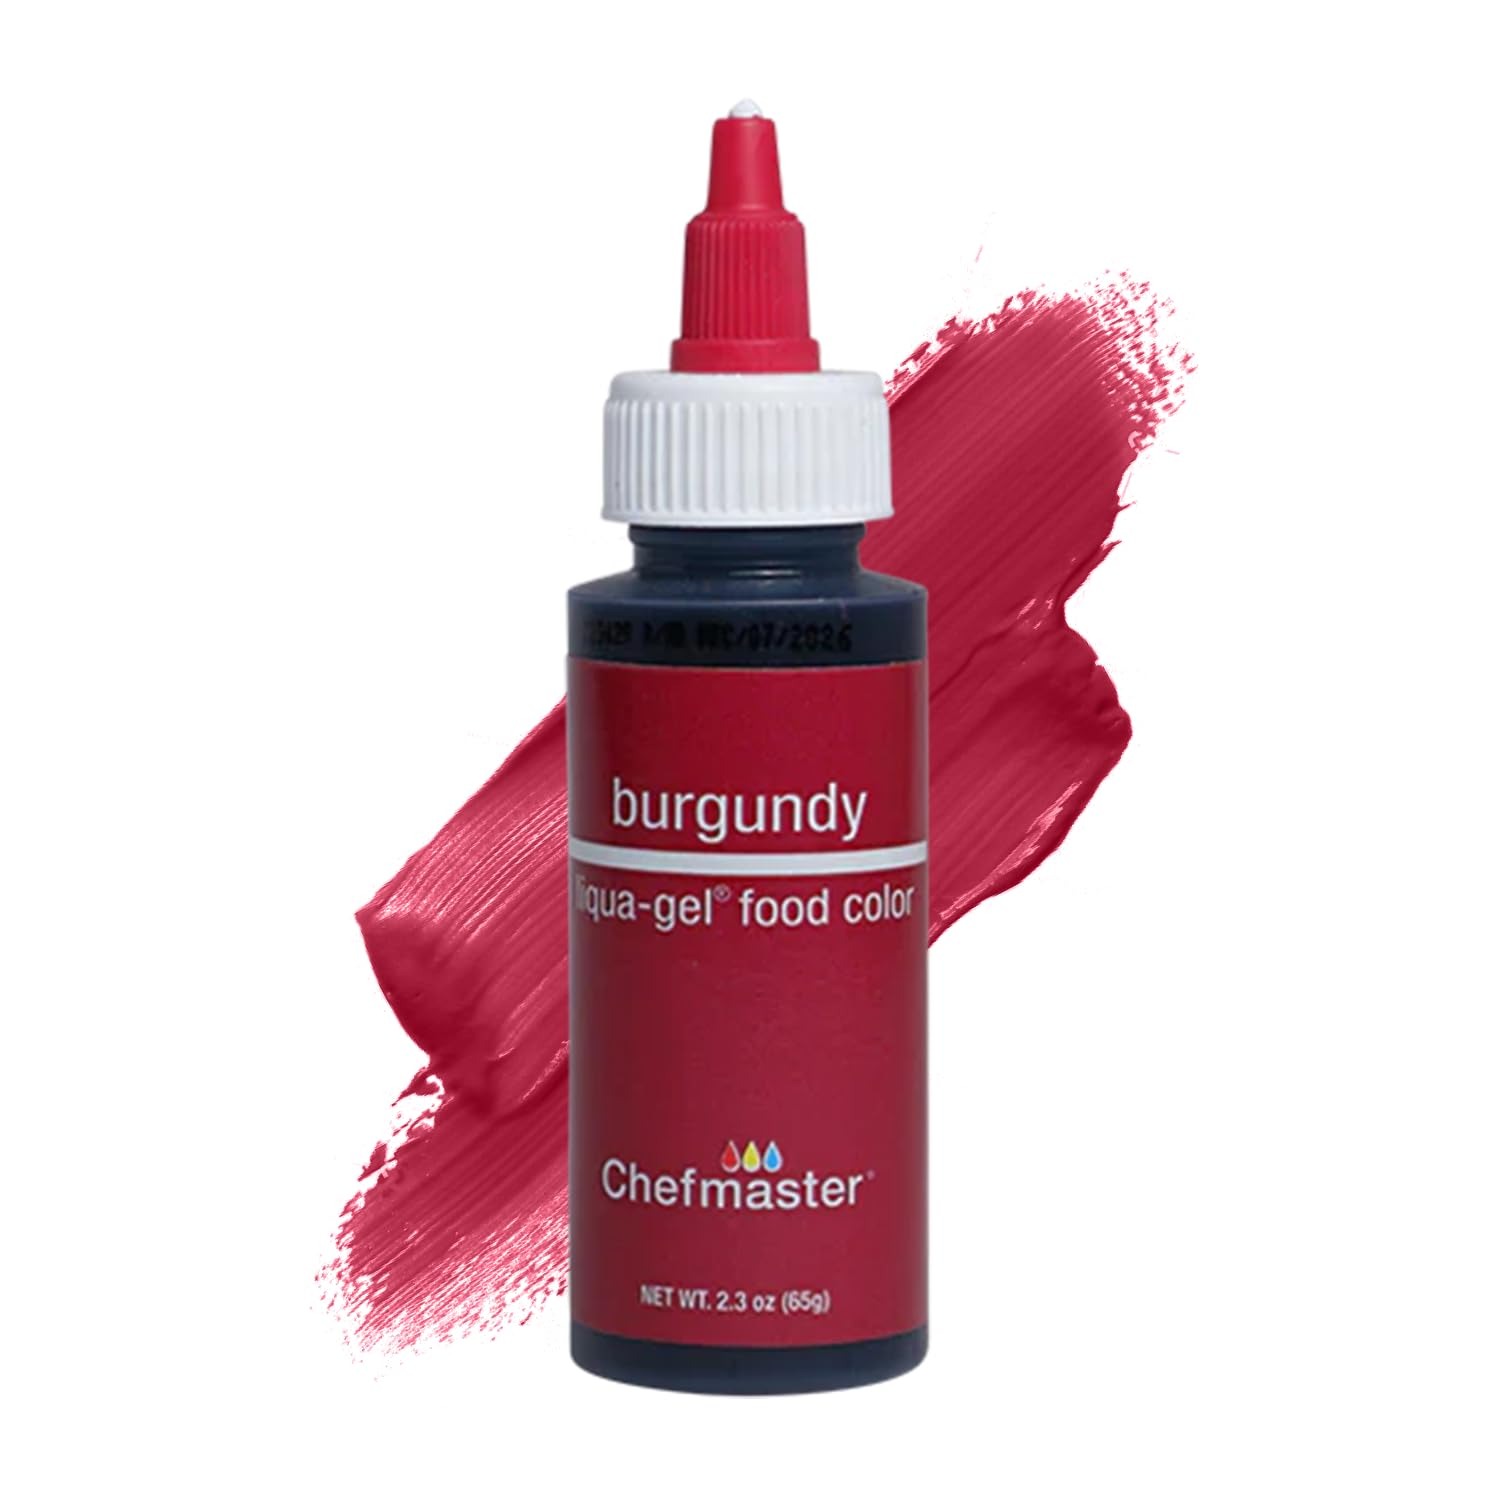
Item Name: Chefmaster Burgundy Liqua-Gel® Food Coloring | Vibrant Color | Professional-Grade Dye for Icing, Frosting, Fondant | Baking & Decorating | Fade-Resistant | Easy-to-Use | Made in USA | 2.3 oz
Bullet Point 1: Eye-Catching Color Premium blends add vivid, rich, fade-resistant, true-to-shade colors that are made specially for your baking and cake decorating. Our assortment of soft gel food coloring includes a rainbow of hues from neon, pastel, primary, and more. Mix our gels for a seemingly limitless color palette!
Bullet Point 2: Infinite Applications Let your creativity flow with colored icings, fondants, gum pastes, batters, cake frostings, and more. Amuse your kids with bright blue pancakes, join in the process of making slime, arts and crafts.
Bullet Point 3: Quality Ingredients Liqua-Gel food coloring is gluten-free, certified kosher, vegan-friendly, and halal. Our professional grade formula provides the tint you want without altering the taste, texture, or consistency of your finished baked goods.
Bullet Point 4: Highly Concentrated Liqua-Gel Each drop provides high impact, vibrant color. With a flip top lid and no-drip squeeze bottle, you can easily control the number of drops added.
Bullet Point 5: Manufactured in the USA With over 85 years of experience in coloring food products and overall, 120 years in the bakery industry, we pride ourselves on formulating blends to meet your one-of-a-kind creations. Our Chefmaster collection is made in Fullerton, CA.
Product Description: Let your imagination run wild with our high-quality Liqua-Gel Food Colorings! Chefmaster offers brilliant, fade-resistant hues in neon, pastel, primary, and more. Blend your own shades for a full spectrum of colors. These gels are an ideal choice for icing, frosting, fondant, and batter. Our professional-grade formula is gluten-free, certified kosher, vegan-friendly, and halal. Food-safe ingredients provide the concentrated color you want without changing the taste, texture, or consistency of your baked goods.
Value: 2.3
Unit: Fl Oz

Price: 11.45